Alpine Cottage

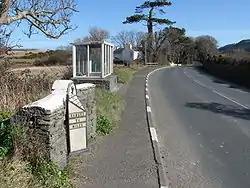
The A3 Castletown to Ramsey road at Alpine Cottage, TT Marshals' Shelter and nearby Alpine House

Alpine Cottage ( or the "Narrow or small Ballacurn") including the adjacent "Alpine House" is situated between the 16th and 17th Milestone road-side markers on the Snaefell Mountain Course on the primary A3 Castletown to Ramsey road in the parish of Ballaugh in the Isle of Man.